Hesse State Police

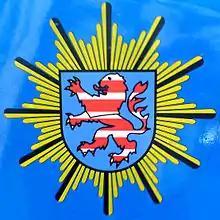
Police star of Hessen State Police.

The Hessen State Police (German: "Hessische Polizei") numbers approximately 15,500 police officers and 2,500 civilian employees.